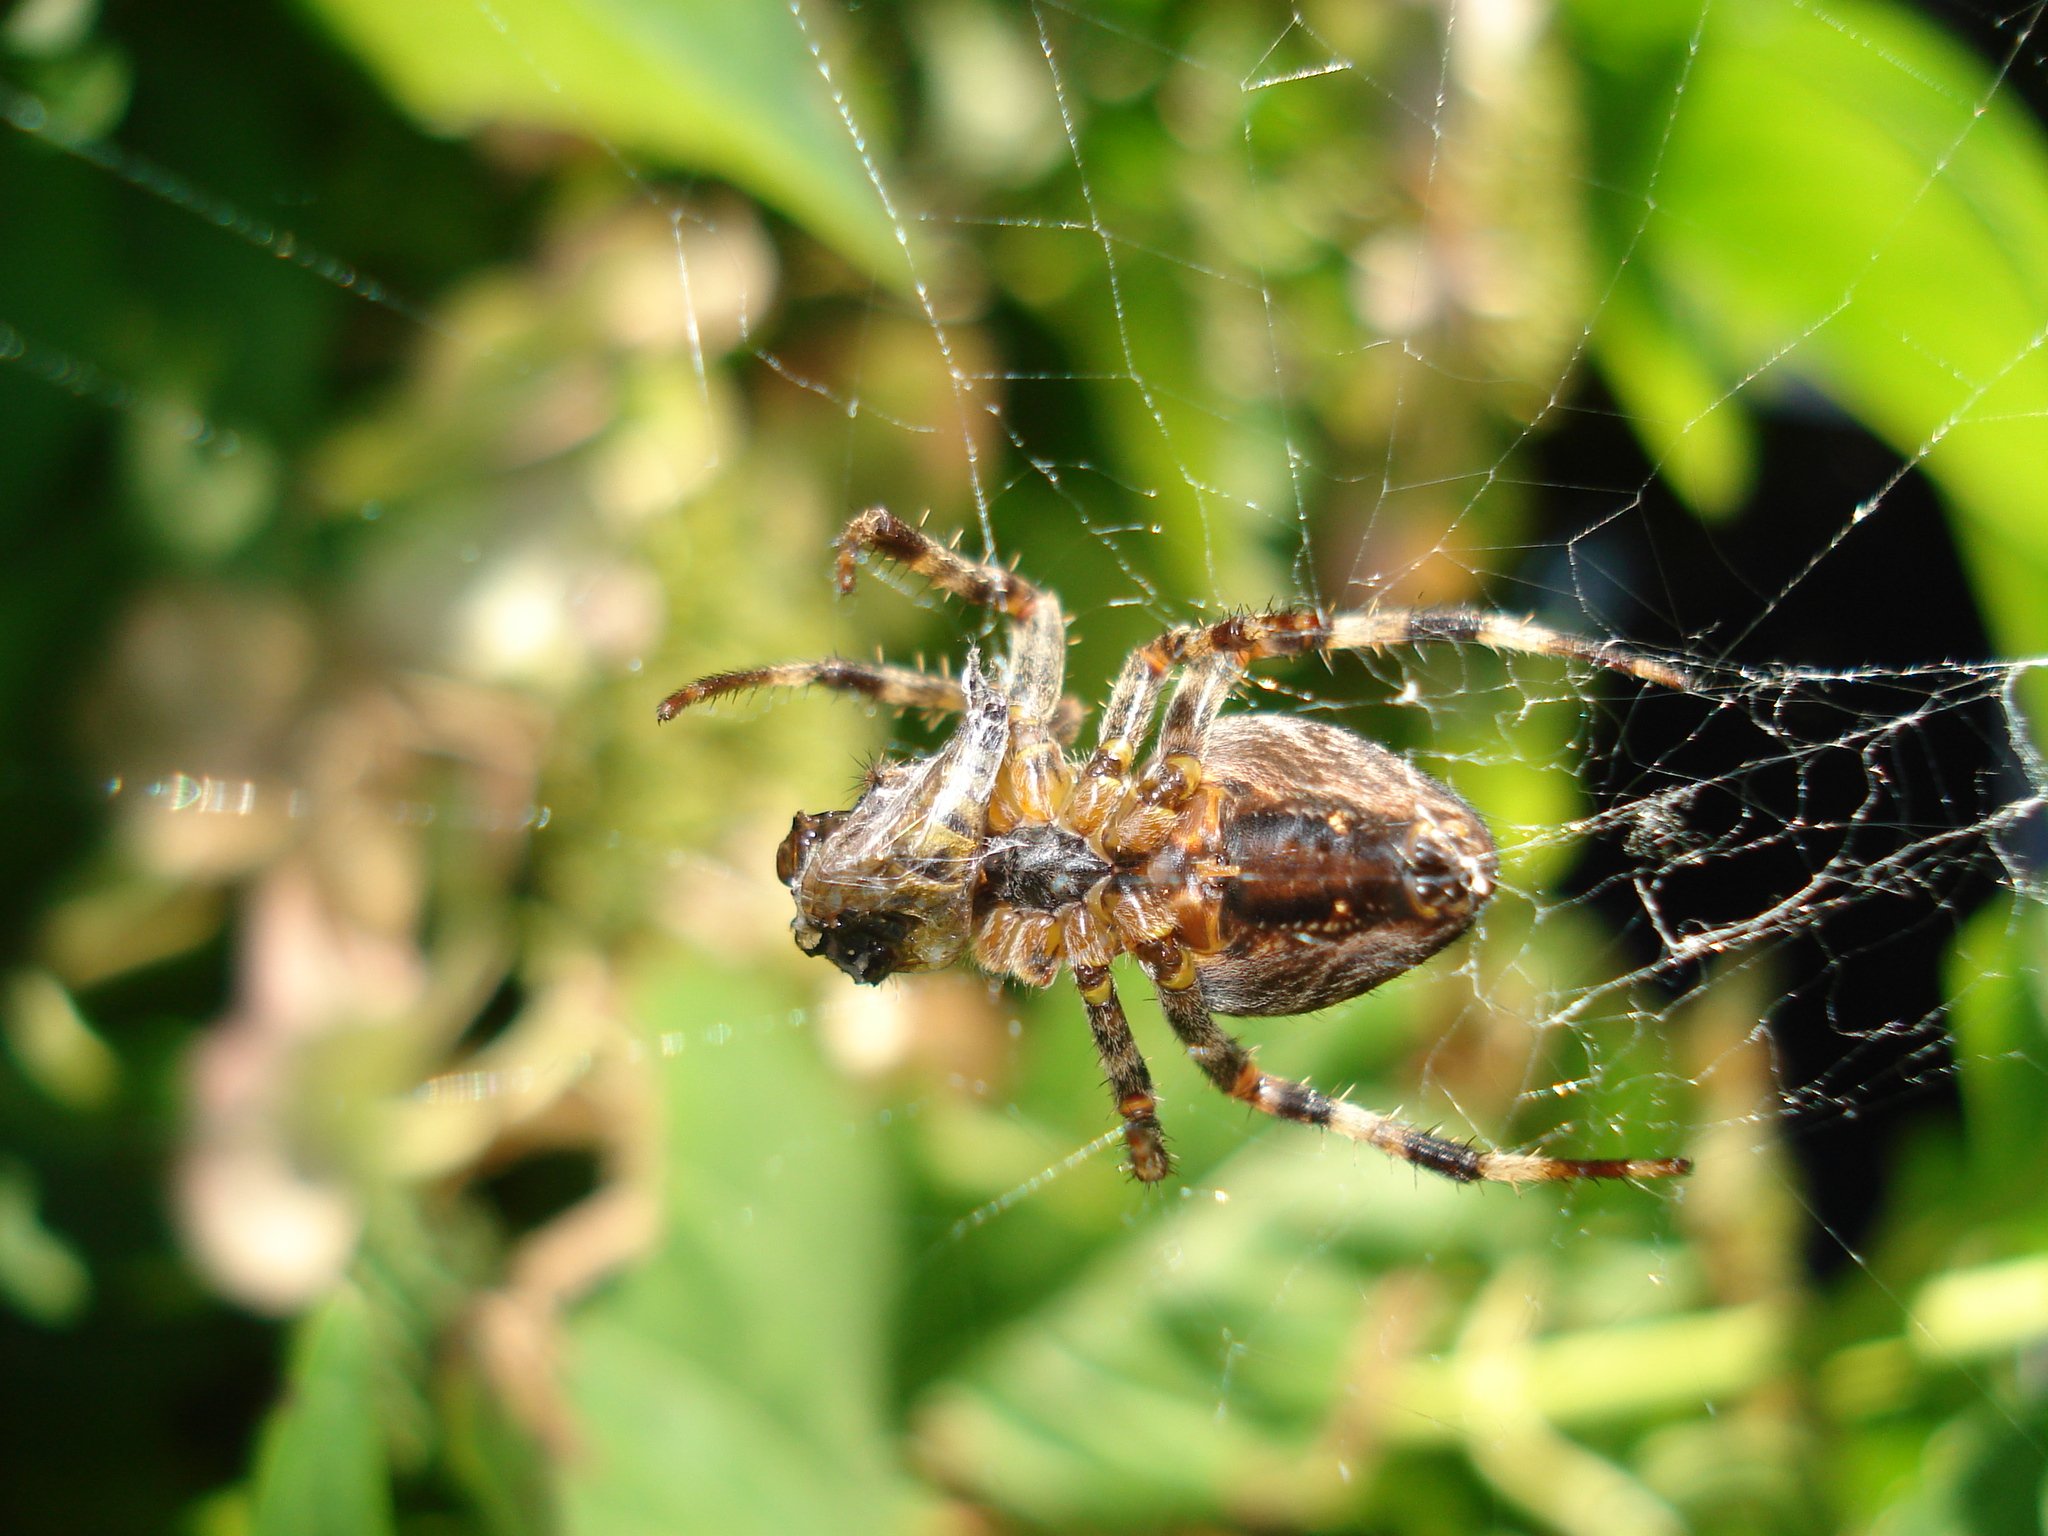
nature, forest, grass, fauna, invertebrate, spider web, cobweb, close up, spider, arachnid, argiope, macro photography, arthropod, european garden spider, araneus, orb weaver spider